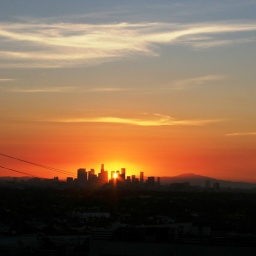
early los angeles morning sunrise taken from the big pane glass window ion my bungalow in the hills